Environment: real
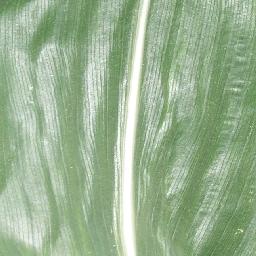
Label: healthy